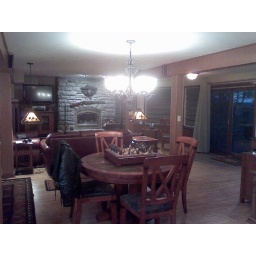
dinning table with plenty of space to move around expandable to seat eight